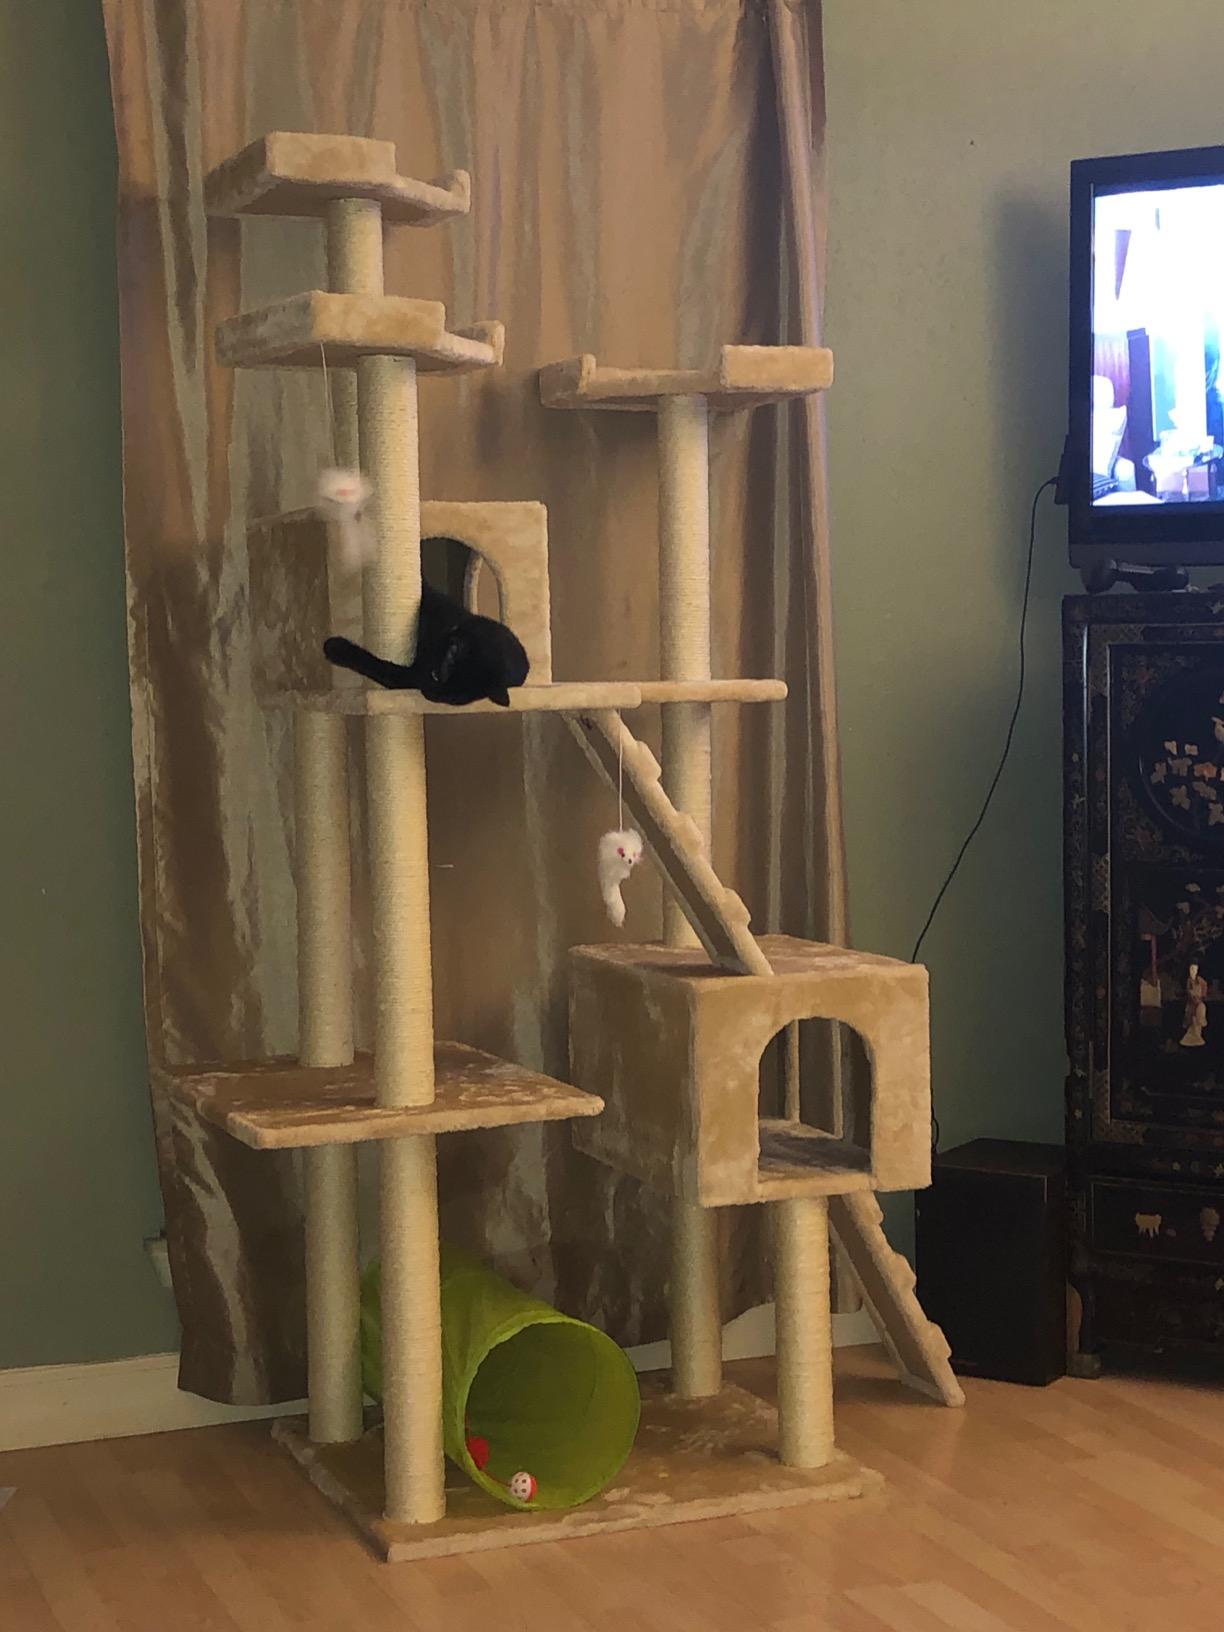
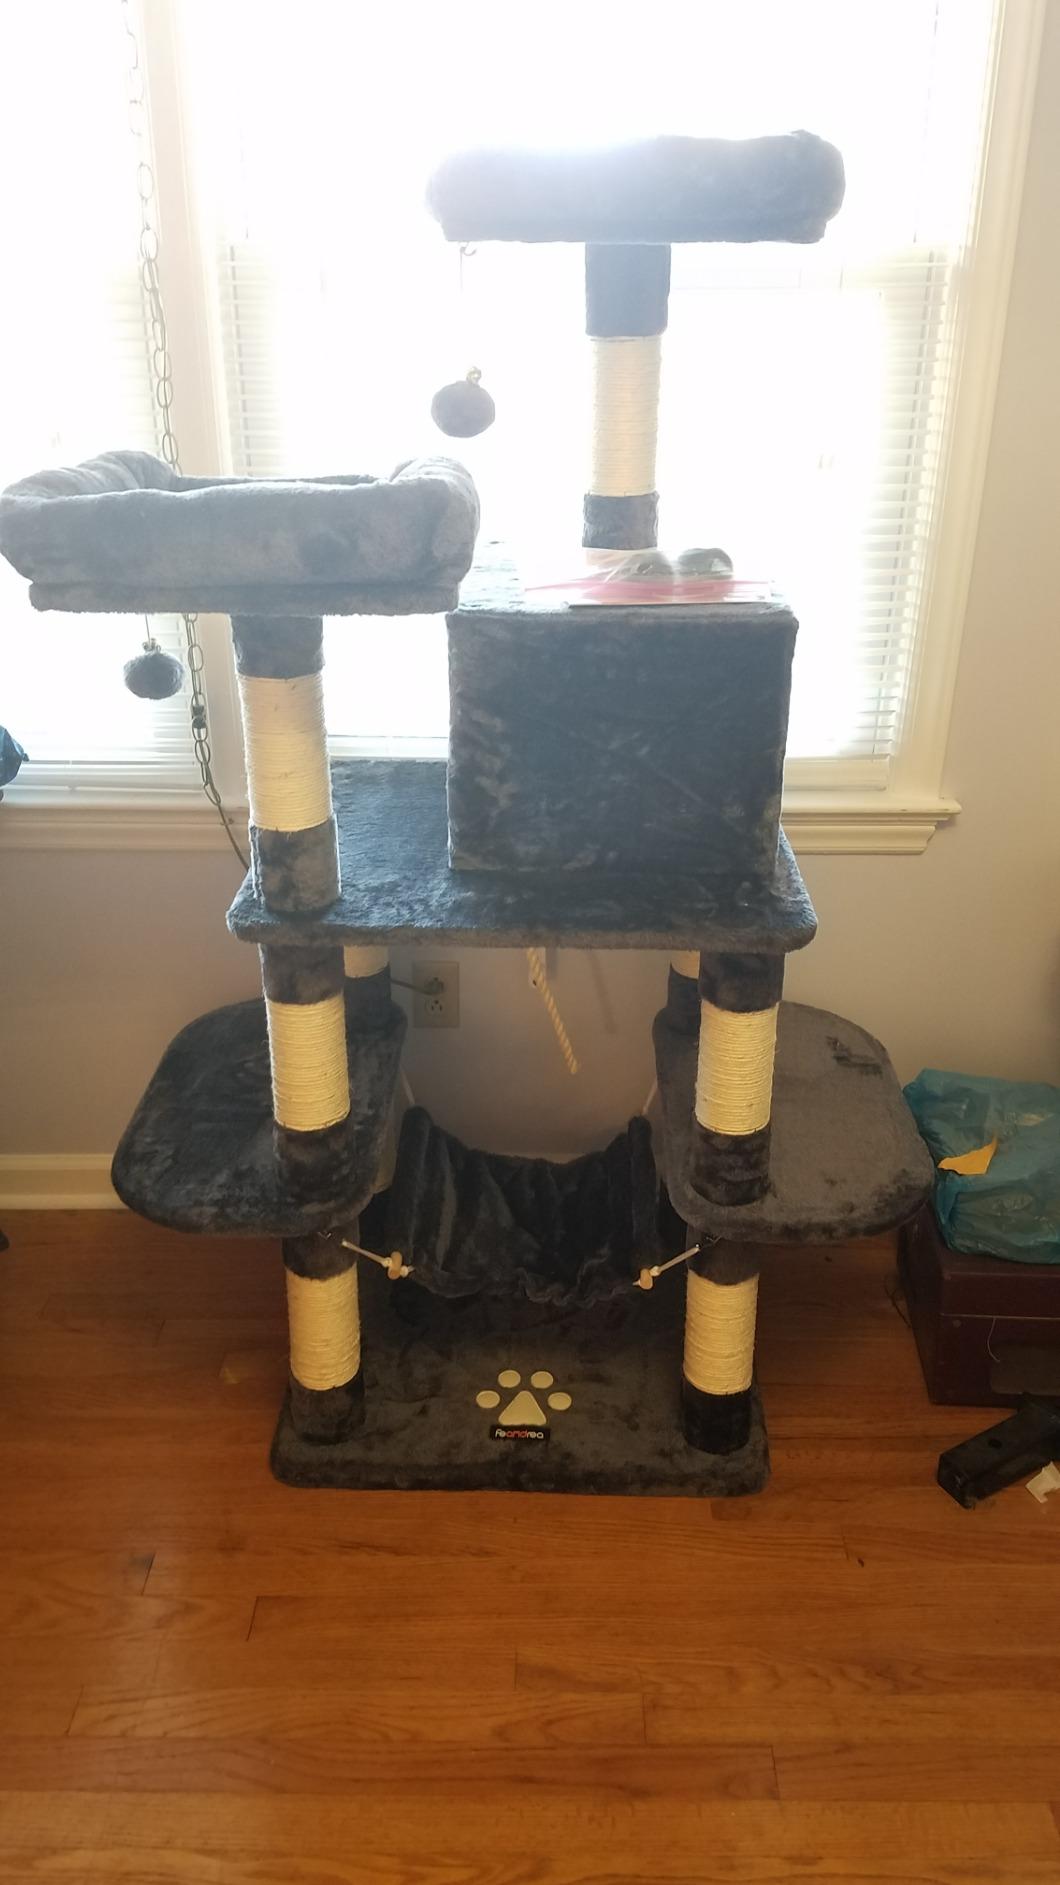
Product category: items_cat tree
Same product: no